Human genome

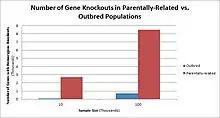
Populations with a high level of parental-relatedness result in a larger number of homozygous gene knockouts as compared to outbred populations.

Populations with high rates of consanguinity, such as countries with high rates of first-cousin marriages, display the highest frequencies of homozygous gene knockouts. Such populations include Pakistan, Iceland, and Amish populations. These populations with a high level of parental-relatedness have been subjects of human knock out research which has helped to determine the function of specific genes in humans. By distinguishing specific knockouts, researchers are able to use phenotypic analyses of these individuals to help characterize the gene that has been knocked out.